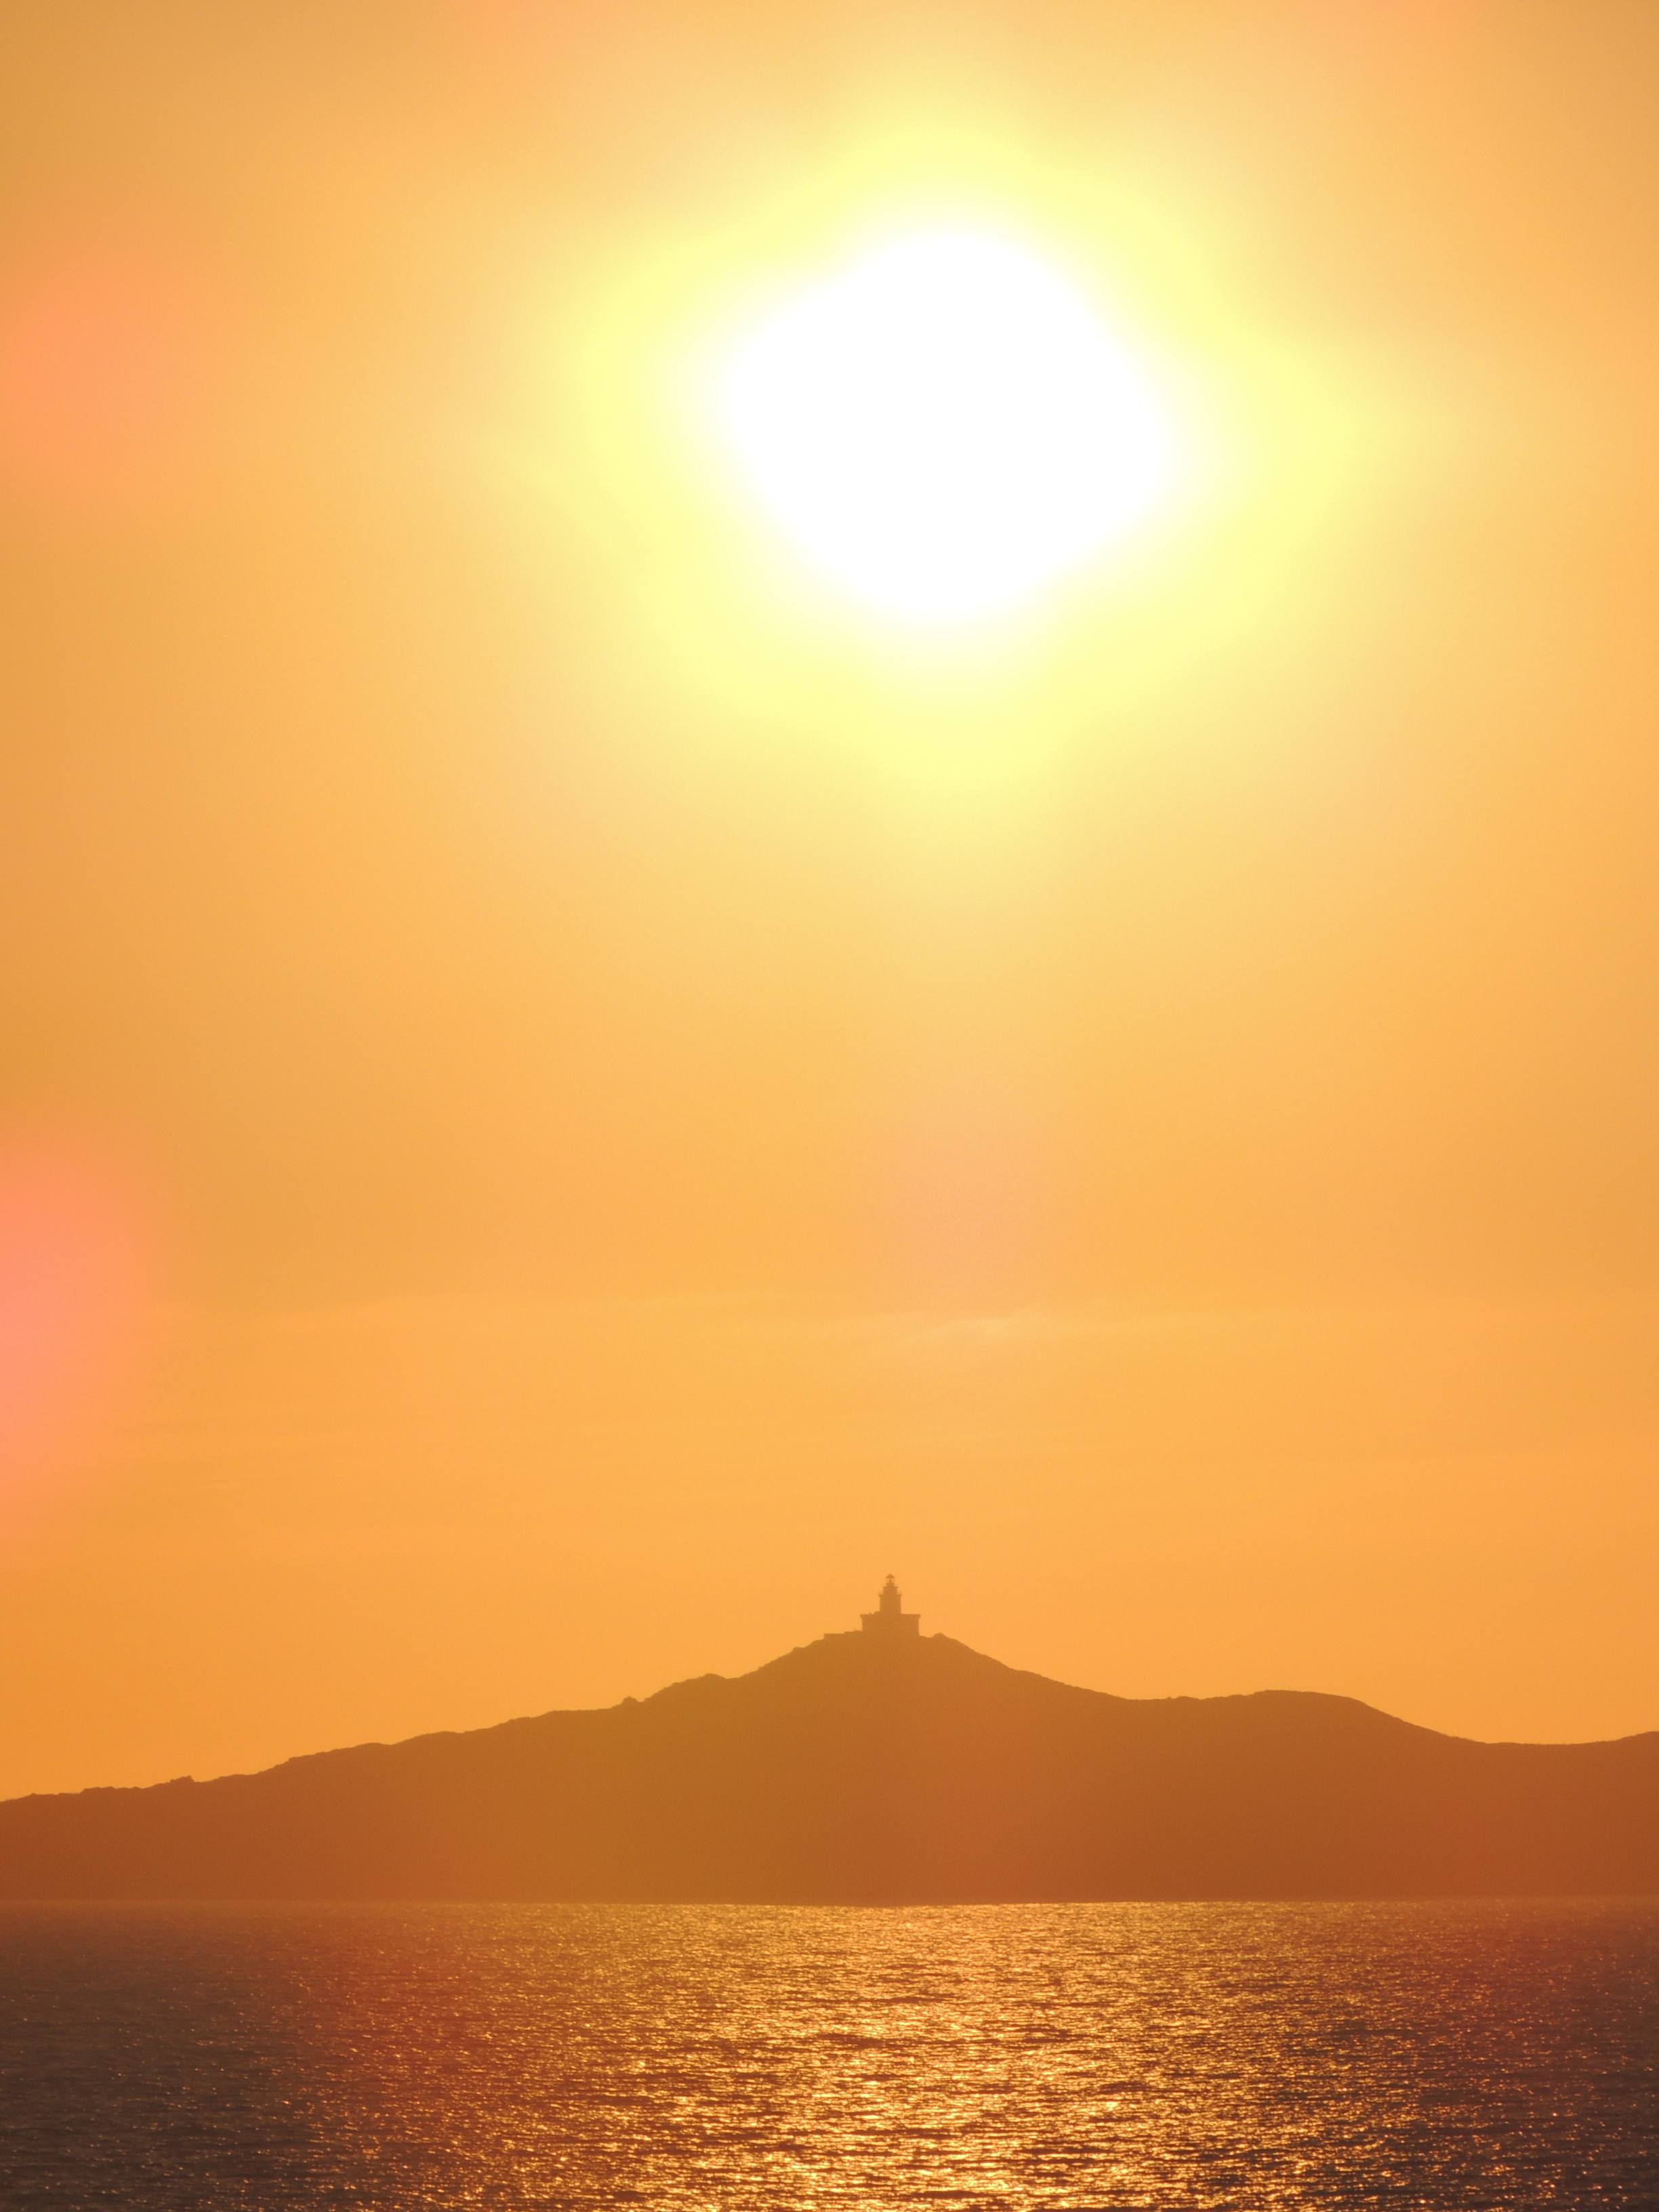
landscape, sea, horizon, sun, sunrise, sunset, sunlight, morning, dawn, travel, dusk, france, evening, holiday, islands, afterglow, corsican, bloodthirsty, red sky at morning